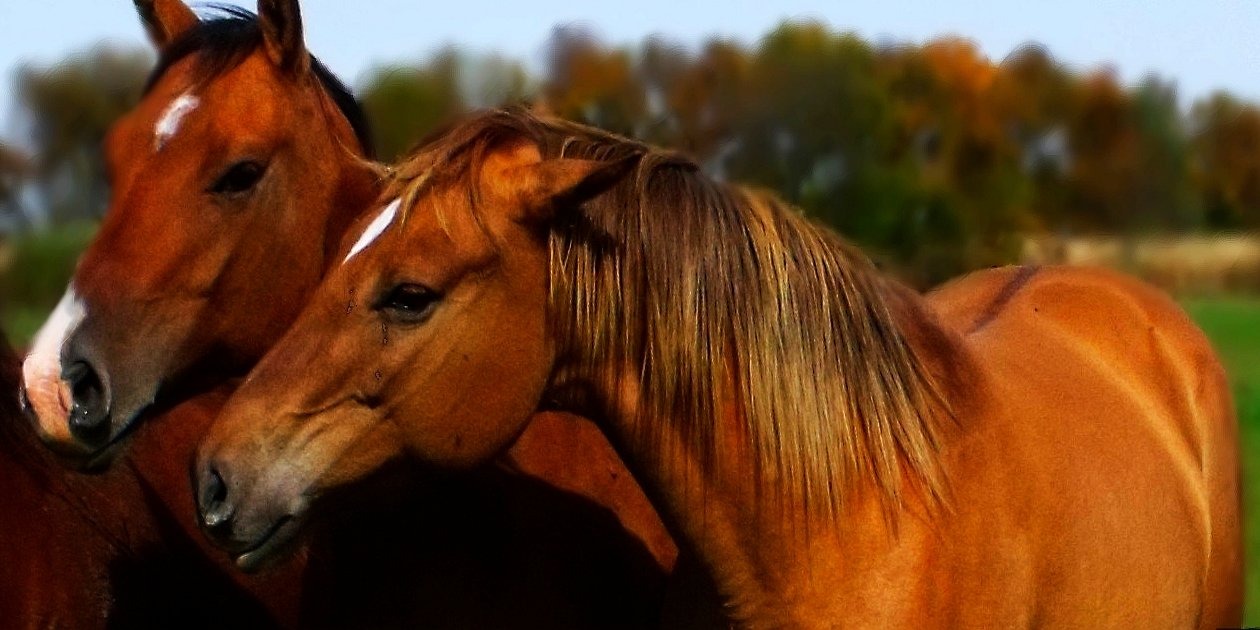
field, farm, pasture, horse, mammal, stallion, mane, equestrian, bridle, equine, outdoors, vertebrate, mare, foal, domestic animals, farm animals, horse like mammal, mustang horse